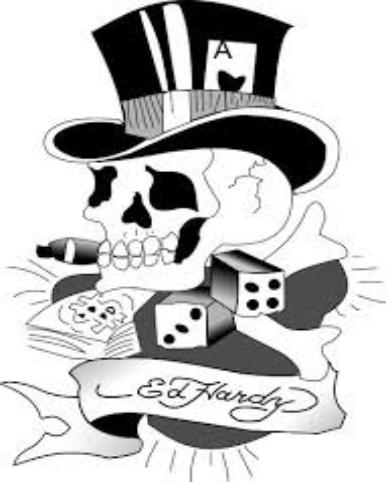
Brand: Ed Hardy
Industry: Clothes